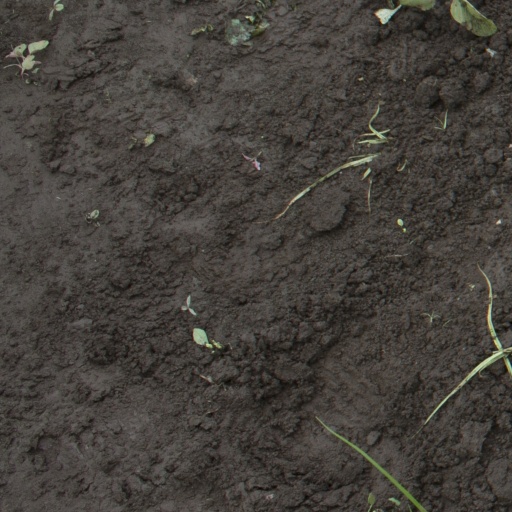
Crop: soybean